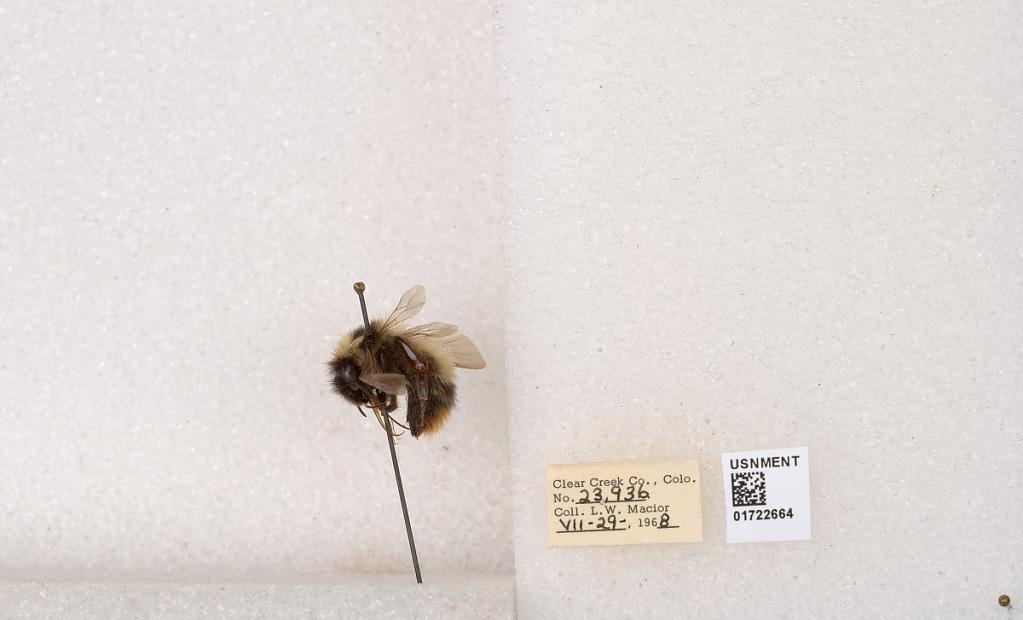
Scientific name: Bombus kirbyellus
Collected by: L. Macior
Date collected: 1968-7-29
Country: United States
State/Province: Colorado
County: Clear Creek
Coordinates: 39.6891, -105.644